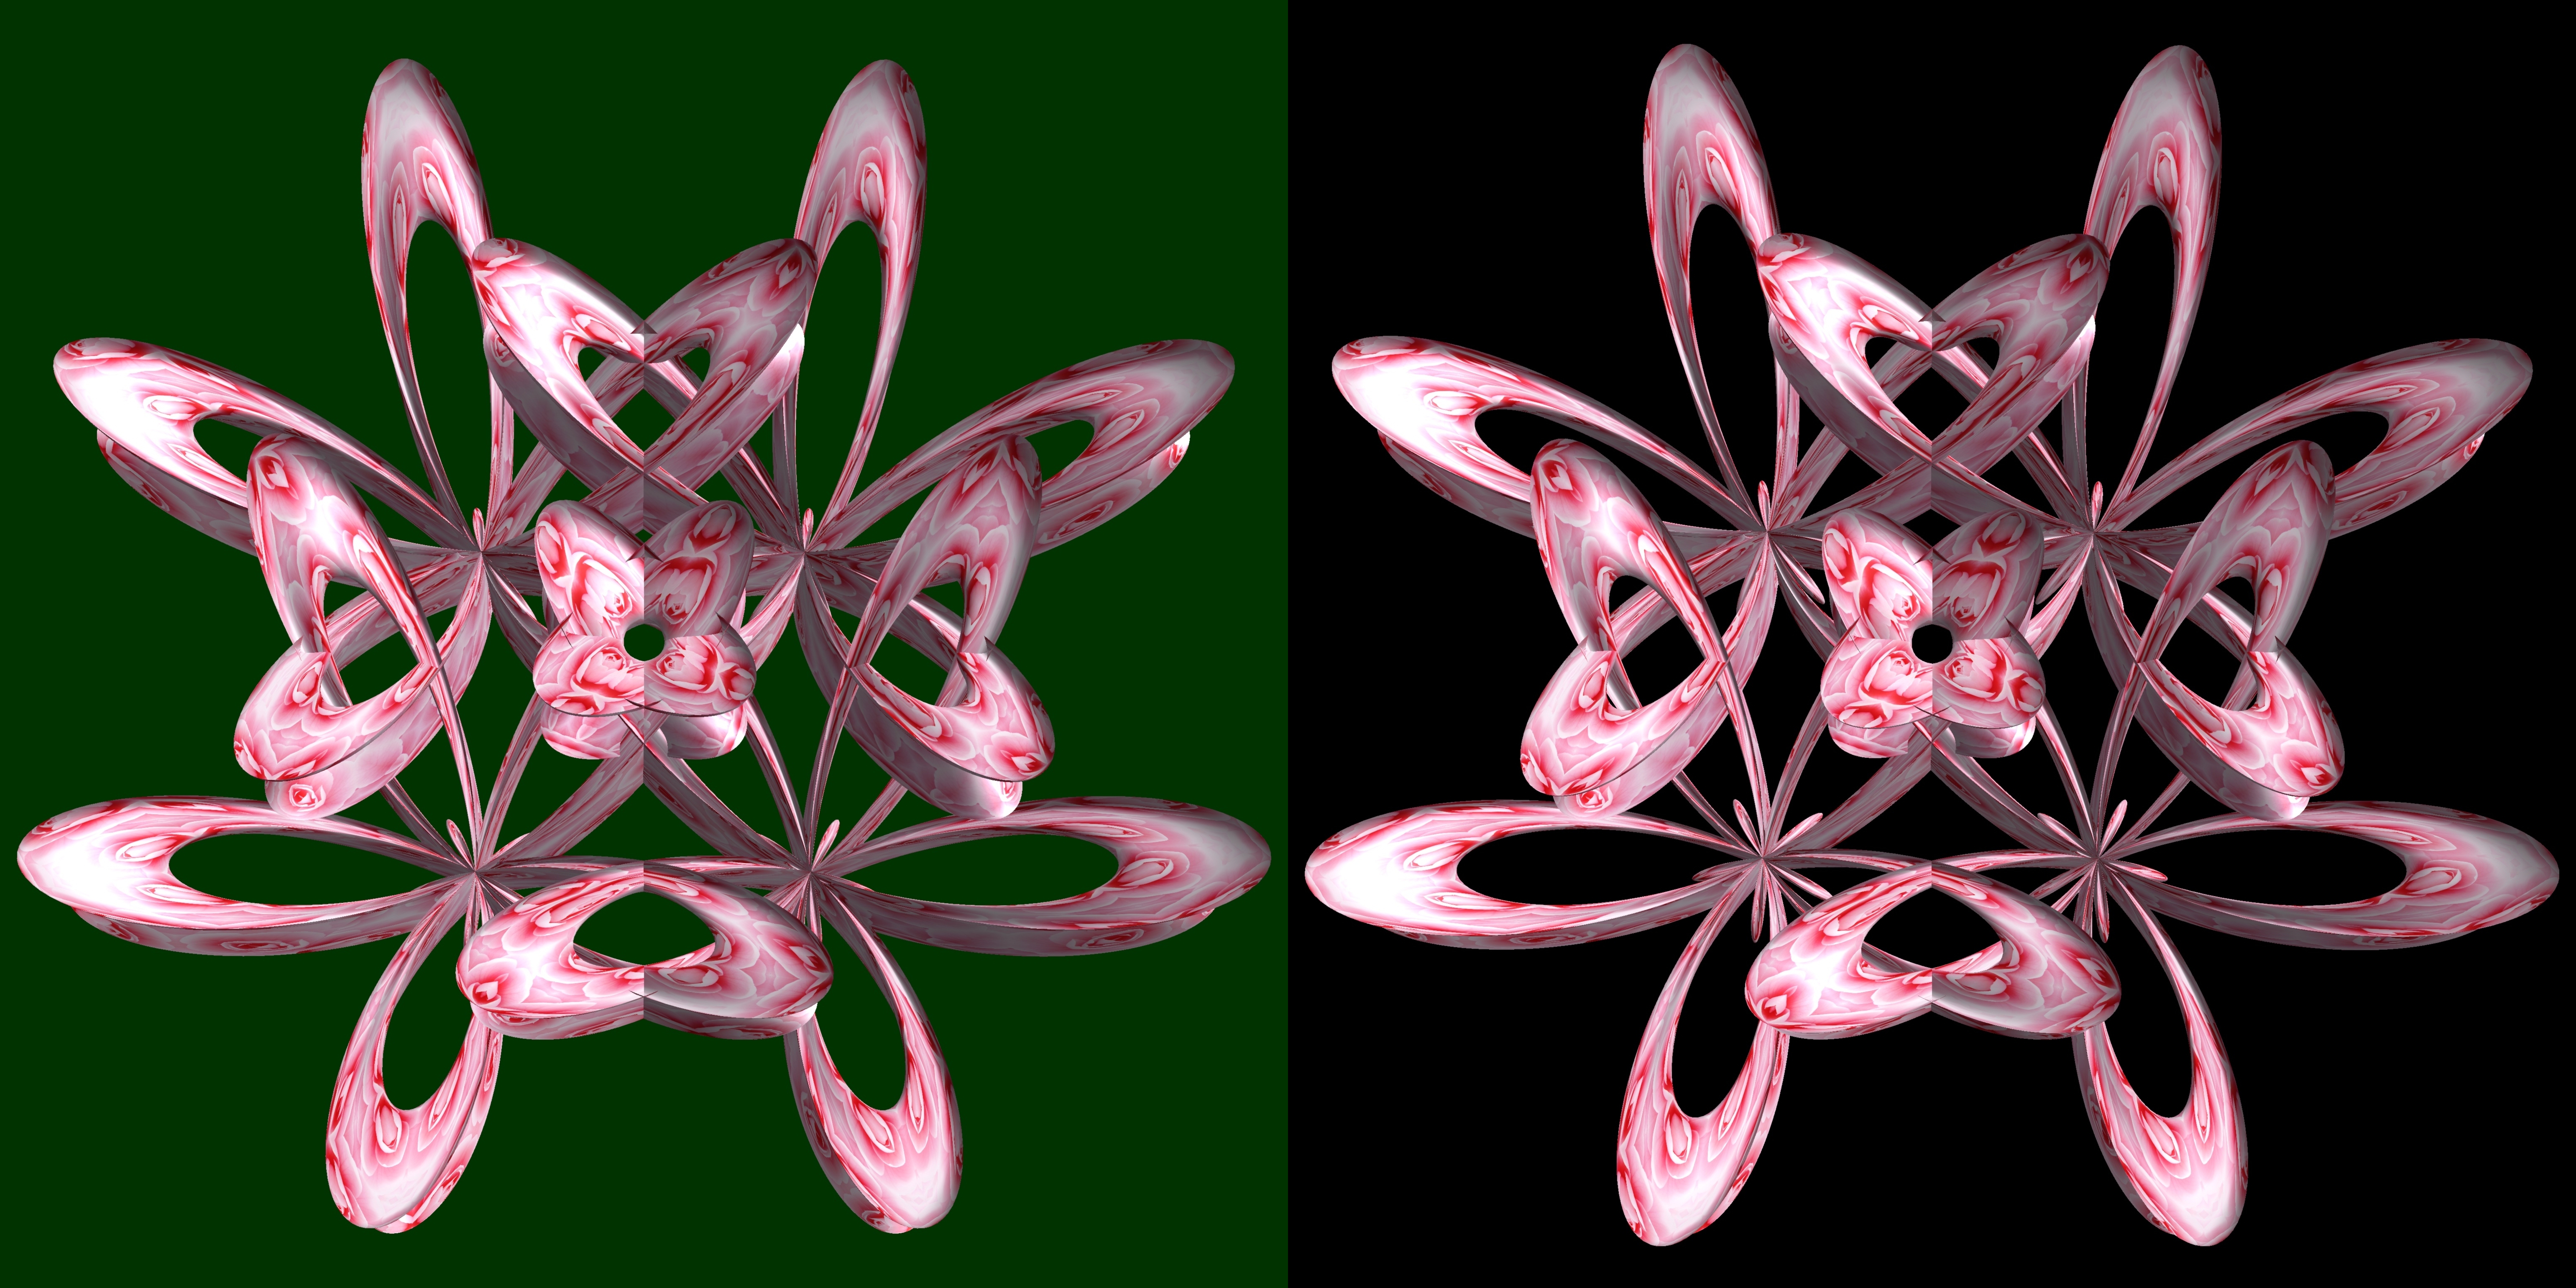
abstract, structure, plant, texture, flower, petal, pattern, geometry, lighting, flora, sculpture, design, symmetry, 3d, graphic, shape, torus, mathematica, cg, parametricplot3d, code, program, algorithm, mapping, geometricsculpture, pentagram